Struggling Souls

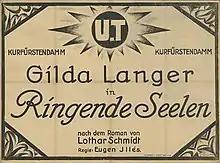

Struggling Souls (German: Ringende Seelen) is a 1918 German silent drama film directed by Eugen Illés.